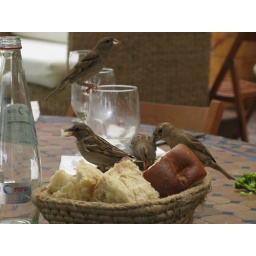
birds in the bread basket